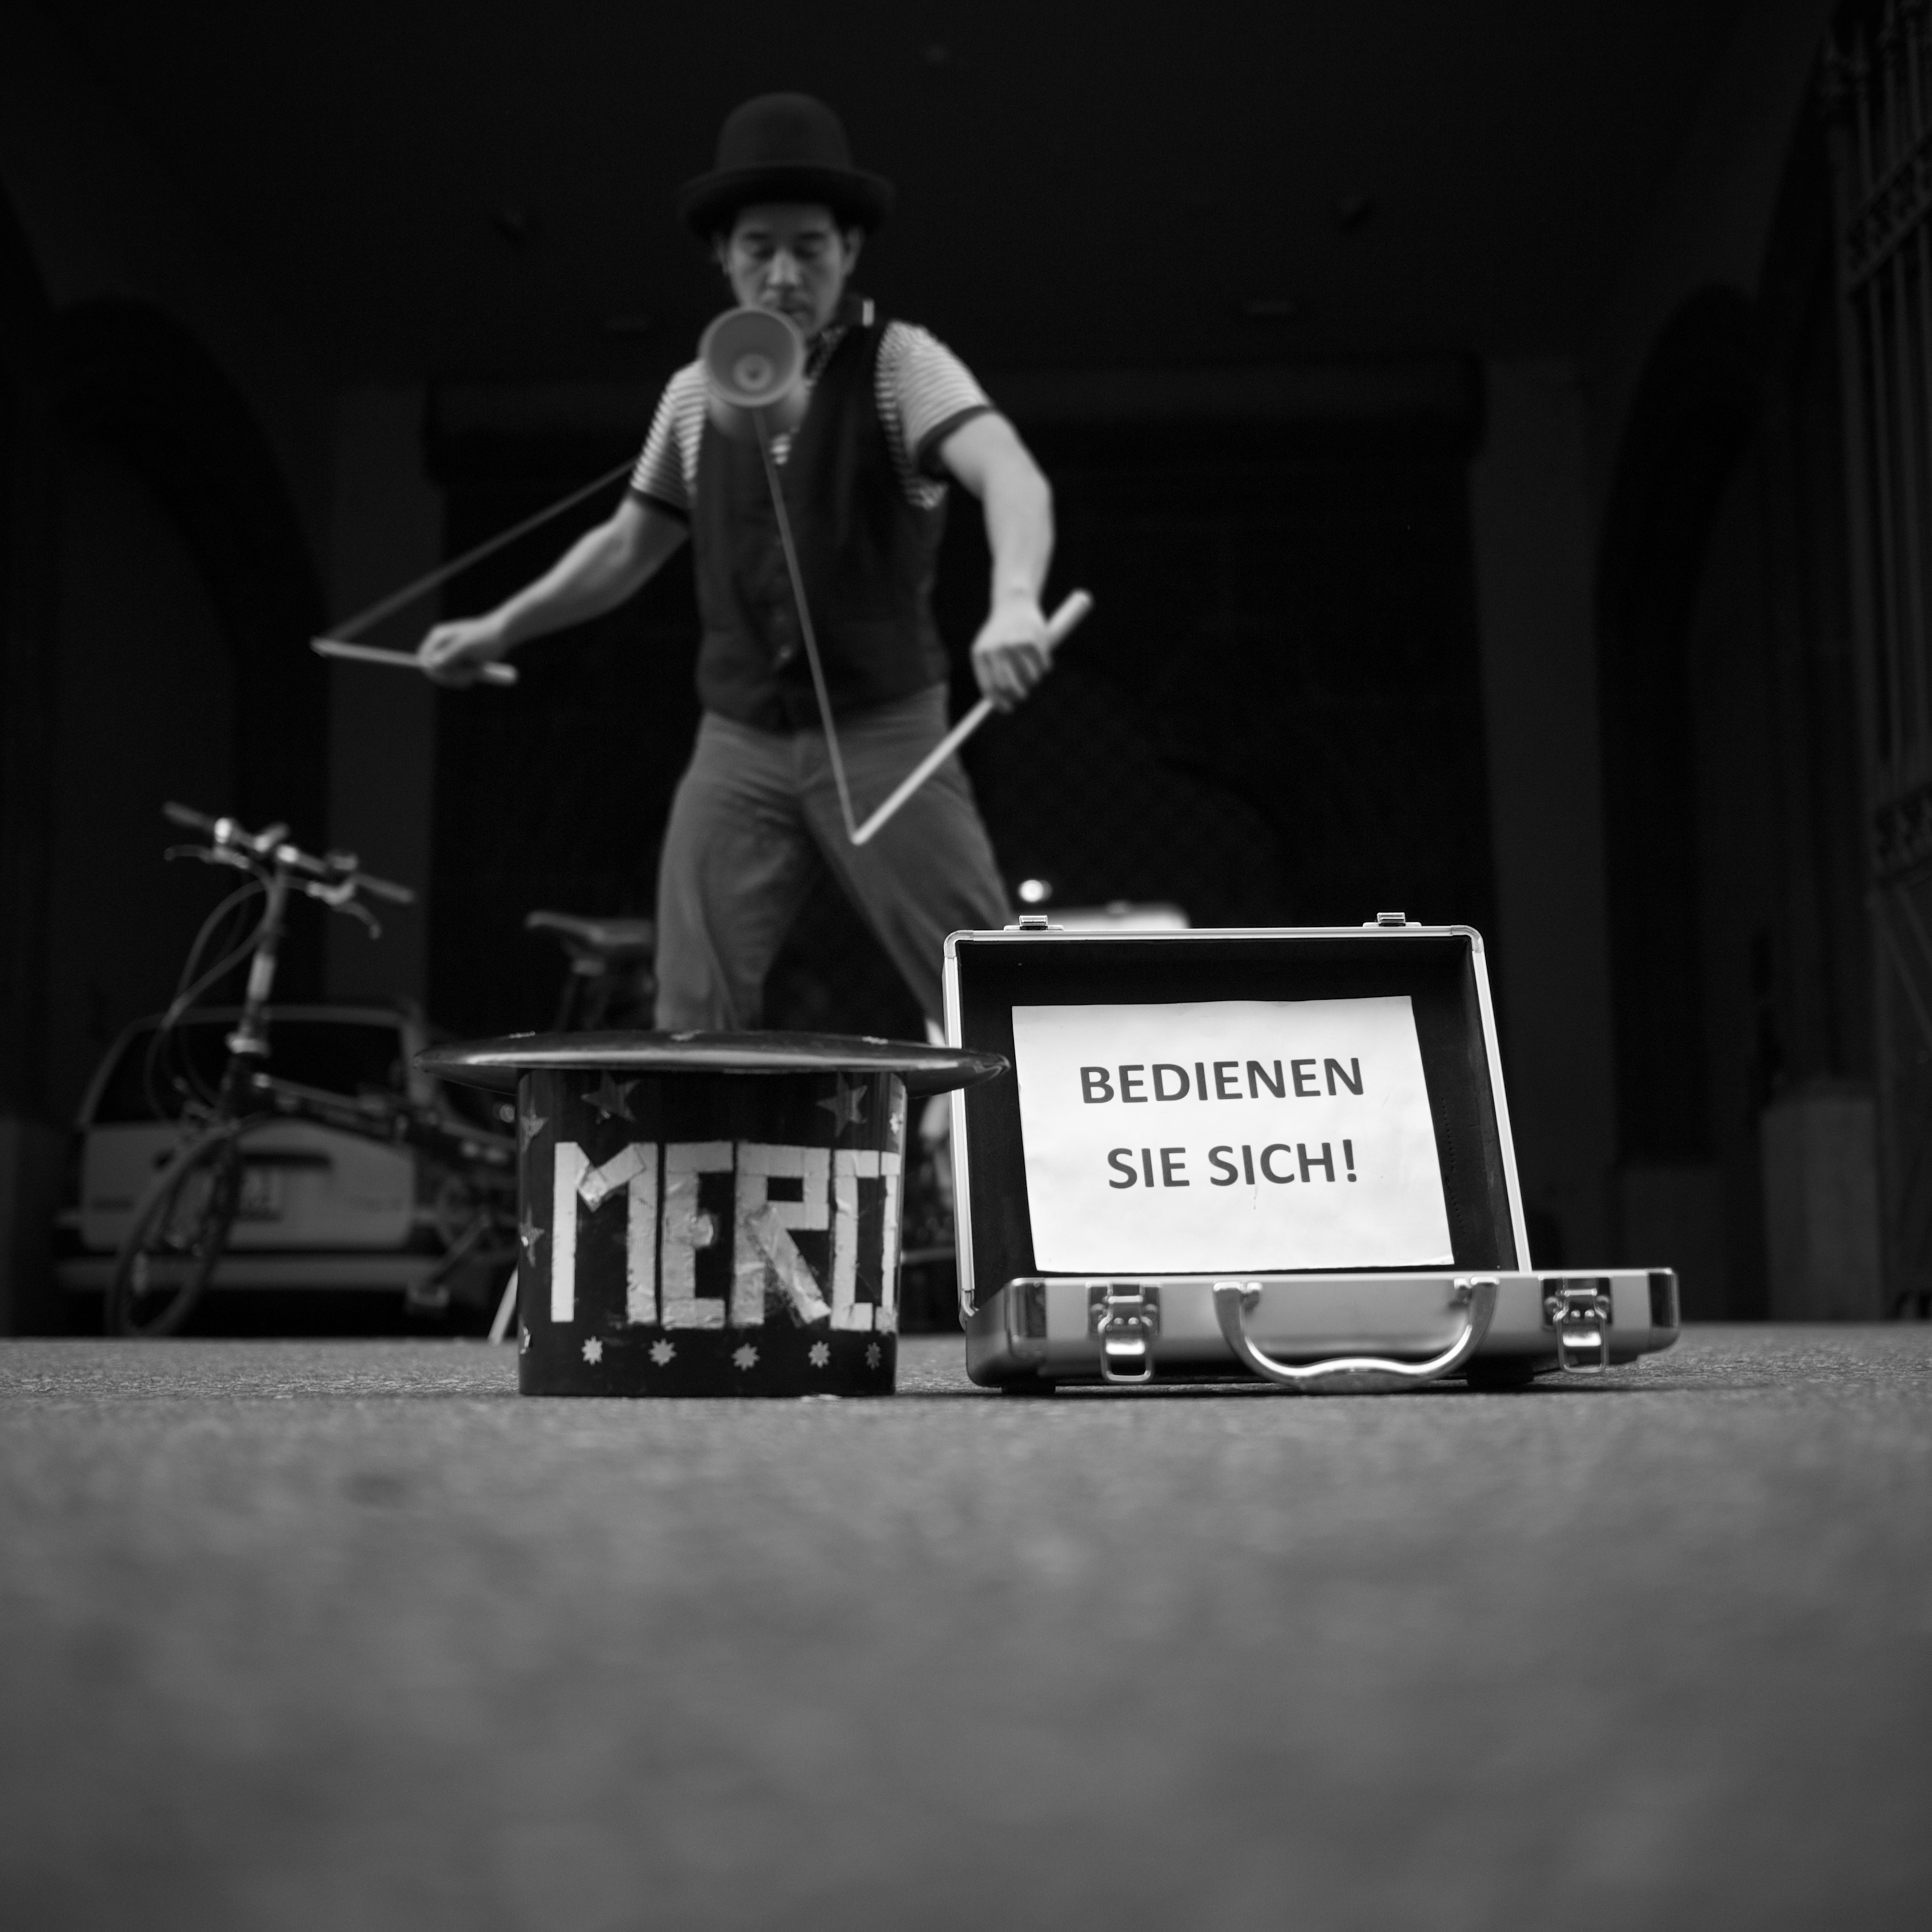
music, black and white, white, street, photography, ebook, training, musician, black, monochrome, streetphotography, flickr, stage, thomas, video, performance, olympus, omd, fuji, guitarist, leica, entertainment, monochrom, leuthard, hcb, thomasleuthard, streettogs, performing arts, monochrome photography